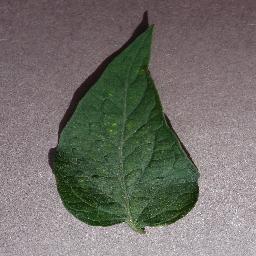
Label: Tomato___Spider_mites Two-spotted_spider_mite